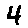
Label: 4